Louis Kamper

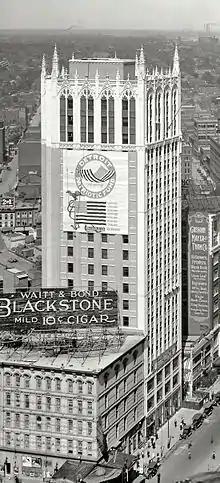
Cadillac Square Building, 1918 (demolished)

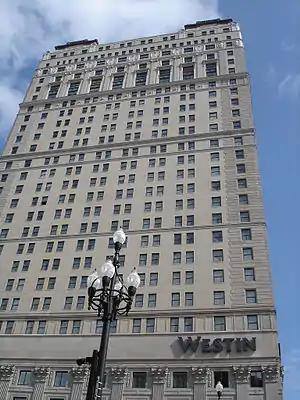
Book-Cadillac Hotel, 1924

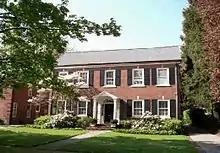
Sutton Residence, Grosse Pointe, Michigan, 1931

Louis Kamper (March 11, 1861 – February 24, 1953) was an American architect, active in and around Detroit and Wayne County, Michigan, in the United States.